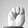
ASL letter: M